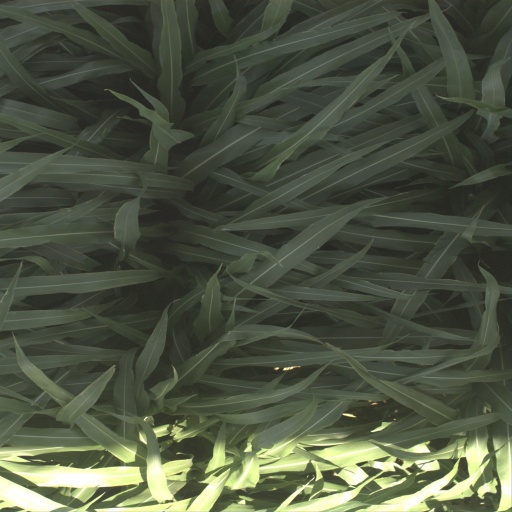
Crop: sorghum